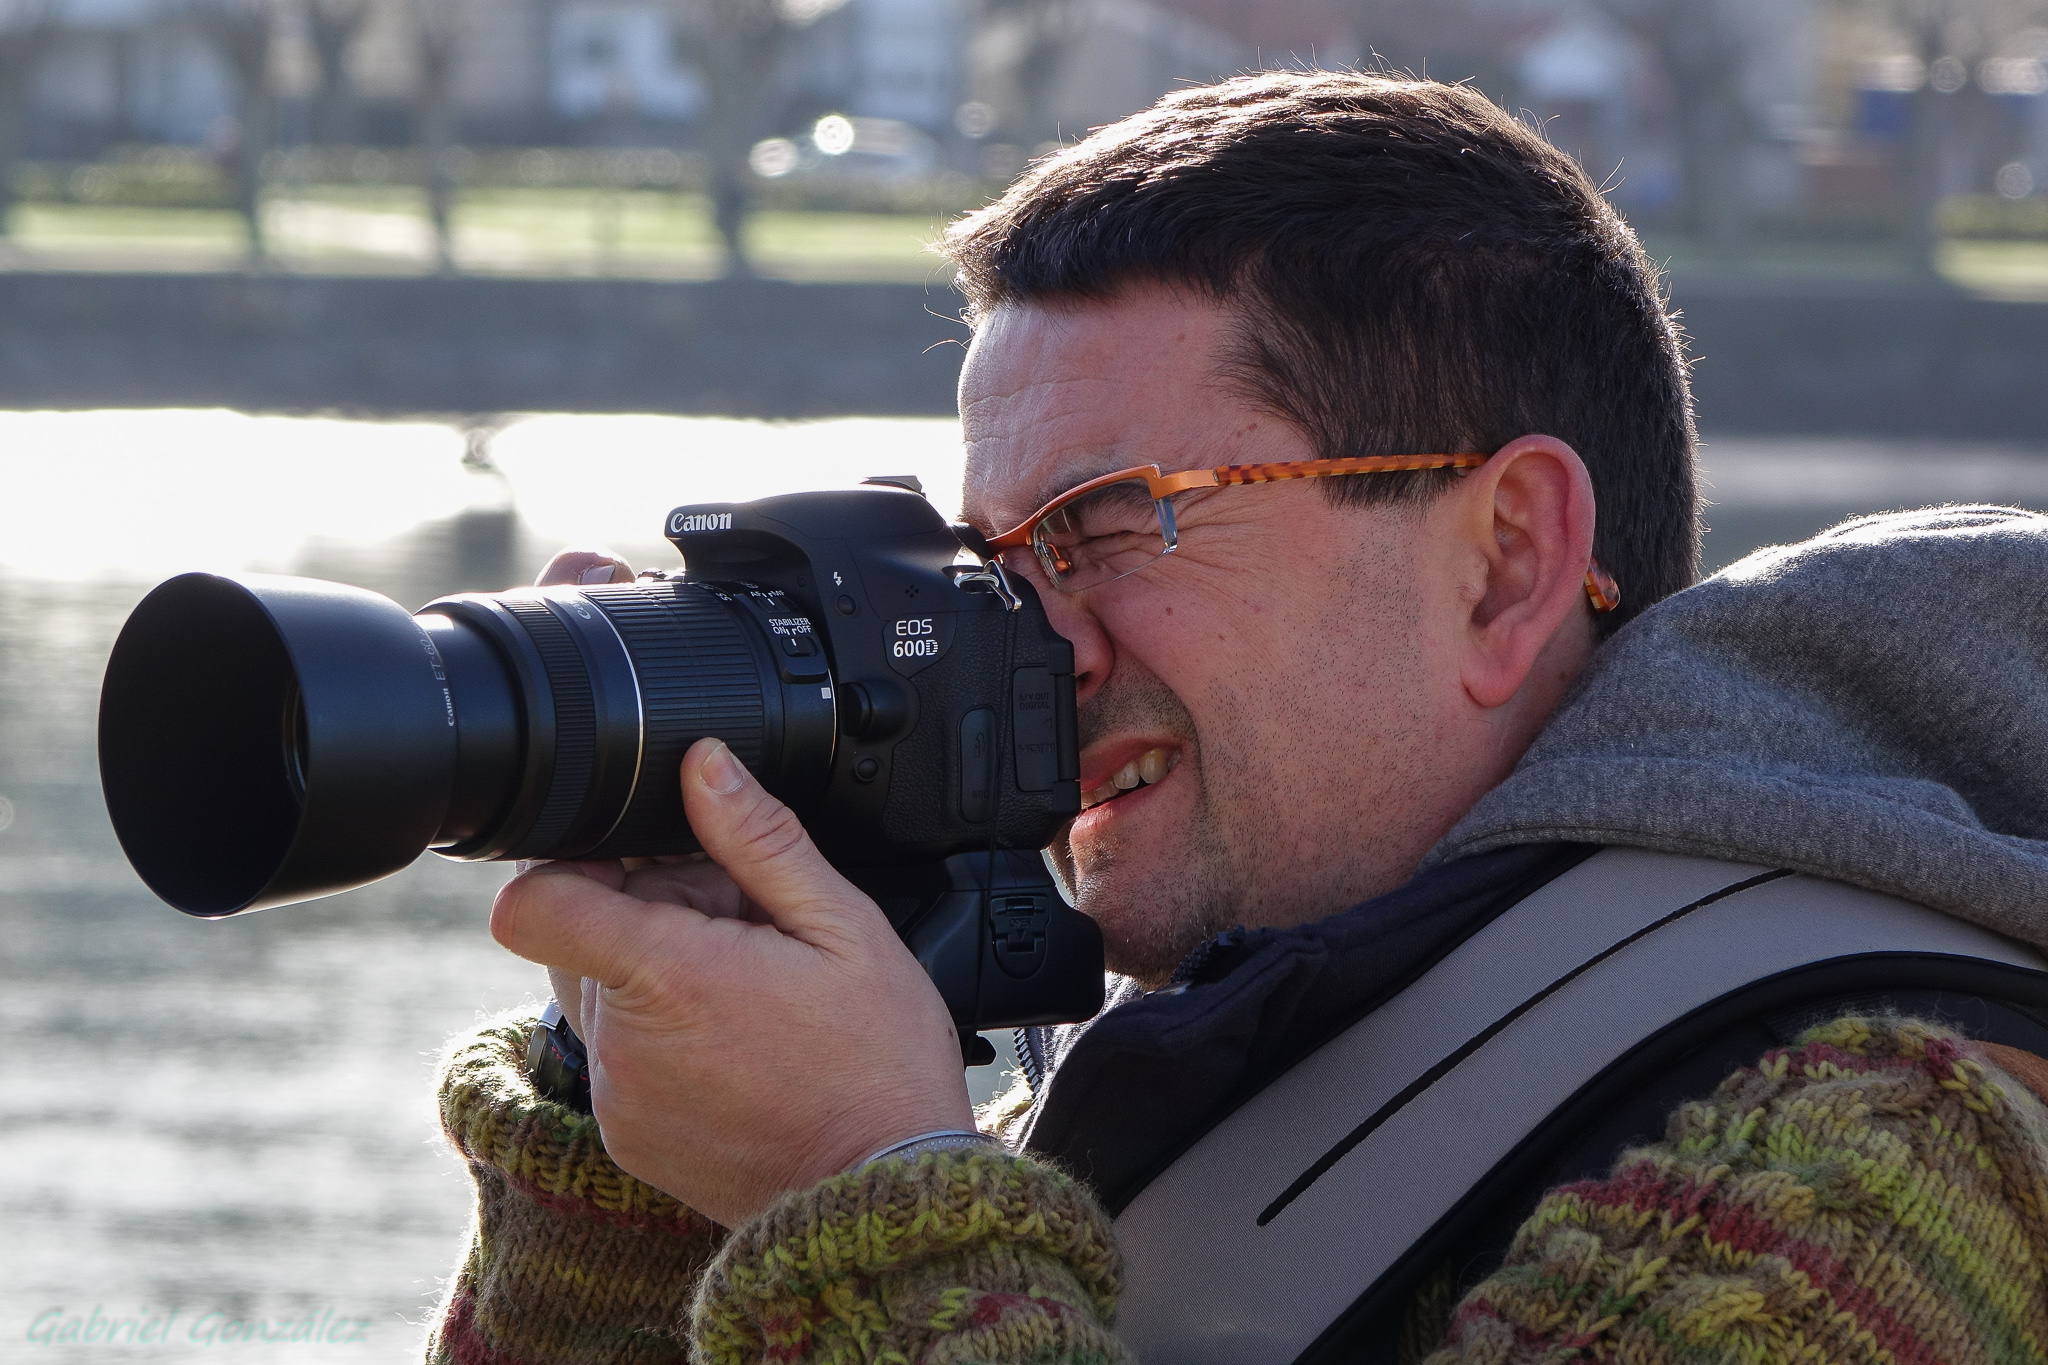
person, people, military, soldier, profession, ggl1, gaby1, xovesphoto, varios, some, sonyrx10, rx10, gphoto, xelodegalicia, gabrielcoru a, tallerfotograf a, cinematographer, camera operator